Widham

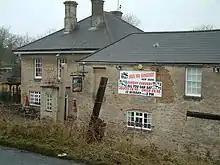
The "Ghost Train" pub in 2006

Widham is a hamlet now encompassed within the village and parish of Purton, Wiltshire, England.